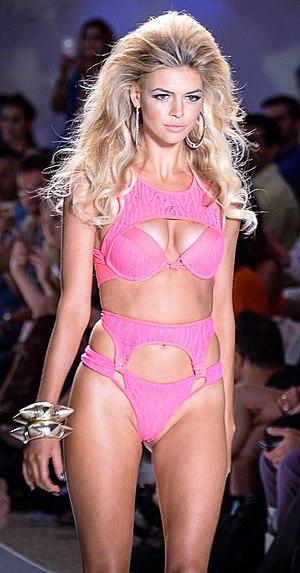
Kelly Rohrbach est une actrice et mannequin américaine née le 21 janvier 1990 à New York.